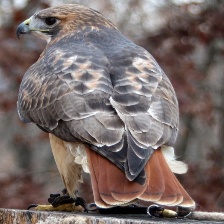
Species: RED TAILED HAWK
Scientific name: BUTEO JAMAICENSIS